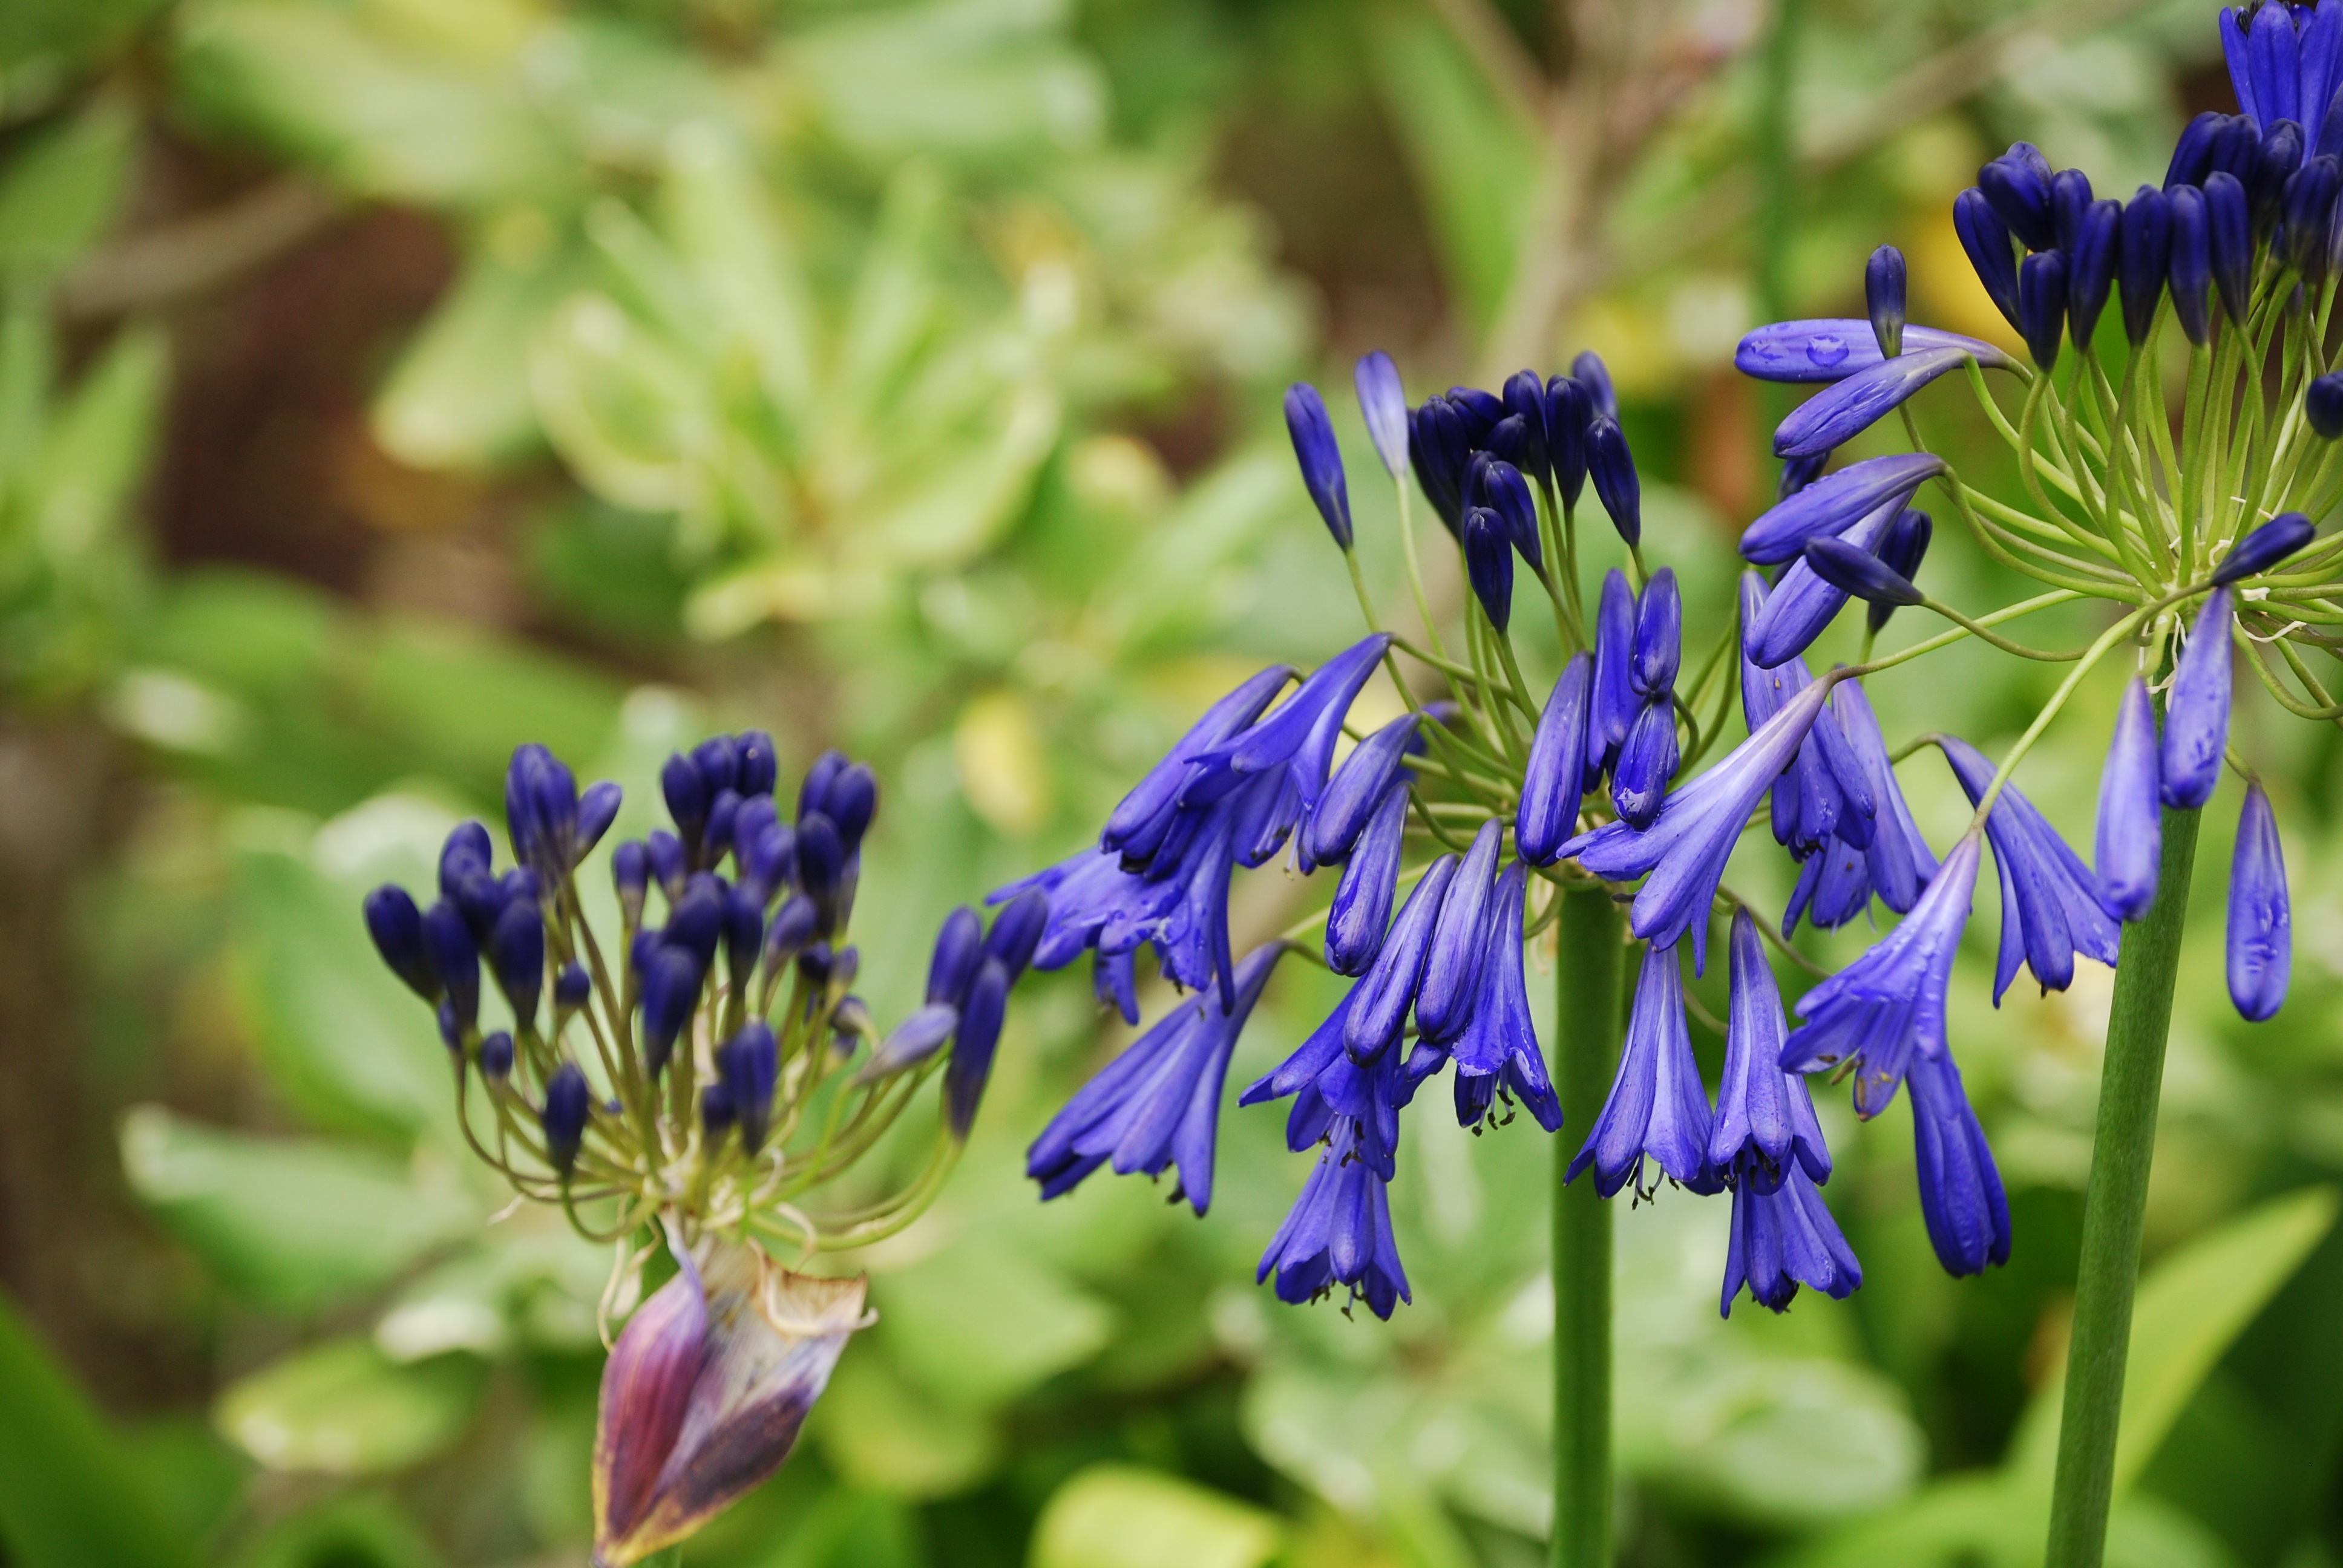
nature, blossom, plant, meadow, leaf, flower, purple, petal, bloom, summer, floral, spring, green, herb, natural, fresh, botany, blooming, blue, flora, botanical, wildflower, purple flowers, violet, macro photography, flowering plant, bellflower family, land plant